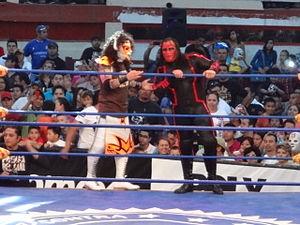
Kevin Citlali Zamora, né le 2 juillet 1975 à Villa Nicolás Romero, dans l'état de Mexico, est un catcheur mexicain qui est actuellement sous contrat avec la Asistencia Asesoría y Administración. Il est connu pour son parcours au sein de cette fédération où il combat sous le nom de Chessman. Il a été une fois champion d'Amérique latine de la AAA.